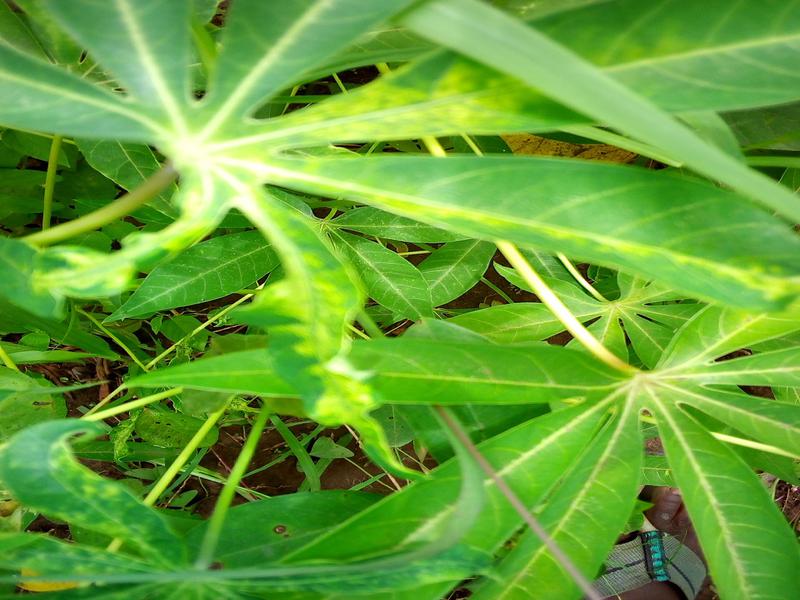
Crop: cassava
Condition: mosaic_disease